Elizabeth Banks filmography

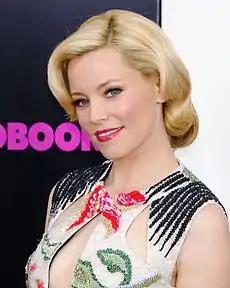

The following is the complete filmography of American actress and filmmaker Elizabeth Banks.